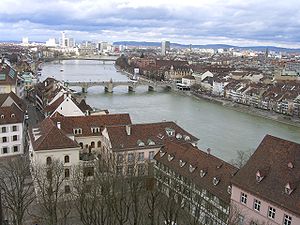
Europas geografi / Floder
Rhinen løber gennem Basel i Schweiz
Europa regnes som et af syv kontinenter, men fysisk er verdensdelen den nordvestlige halvø af den større landmasse kaldt Eurasien. Asien udgør den østlige del af denne sammenhængende landmasse, og alle deler den samme kontinentalsokkel. Uralbjergene i Rusland udgør den østlige grænse mellem Europa og Asien. Den sydøstlige grænse er derimod ikke fastsat. Ofte bliver floderne Ural eller Emba regnet som mulige grænser. Grænsen fortsætter mod det Kaspiske Hav, og så videre over Kaukasus-bjergene og Bosporus, Marmarahavet og Dardanellerne. Mange geografer regner derimod de sydlige grænser til Aserbajdsjan og Armenien mod Iran, og Tyrkiets sydlige grænse mod Syrien, Irak og Iran som grænsen mellem Asien og Europa på grund af politiske og kulturelle årsager. Middelhavet skiller Europa fra Afrika. I vest grænser Europa mod Atlanterhavet. Island, som ligger nærmere Grønland end det europæiske fastland, regnes som en del af Europa.